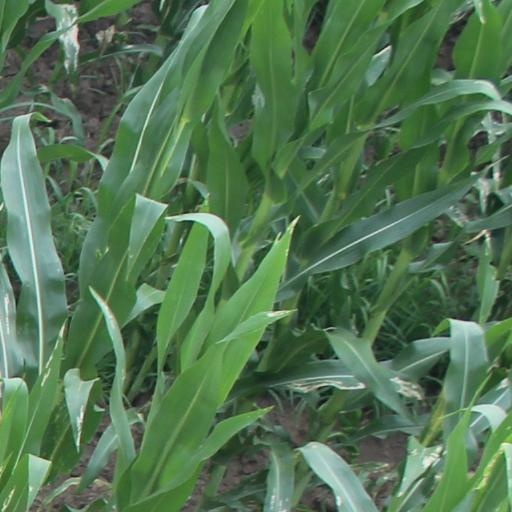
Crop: maize; corn